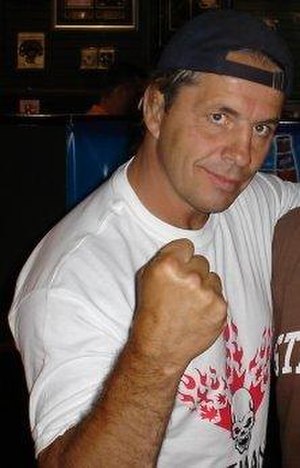
World Championship Wrestling / Historie / Det nye WCW
Bret Harts hjernerystelse ved Starrcade 1999, viste sig at blive enden på hans karriere.
World Championship Wrestling var en amerikansk wrestlingorganisation, der eksisterede fra 1988 til 2001. WCW var Ted Turners fortsættelse af wrestlingorganisationen Jim Crockett Promotions, der havde eksisteret og brugt navnet World Championship Wrestling siden 1983 i forbindelse med Crocketts primære tv-programmer. I 2001 blev WCW solgt til konkurrenten World Wrestling Federation.